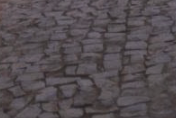
Surface type: sett